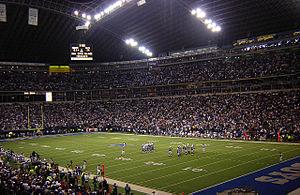
Le Texas Stadium était un stade de football américain situé à Irving, dans la banlieue ouest de Dallas, au Texas.
Dallas /ˈdæl.əs/ est une ville de l'État du Texas, aux États-Unis. Elle couvre une surface de 997 km² et comptait 1 241 162 habitants en 2012. Avec la ville voisine de Fort Worth, Dallas fait partie d'une vaste aire urbaine de 6 371 773 habitants, le Dallas/Fort Worth Metroplex, ou simplement « the Metroplex », la quatrième aire urbaine du pays. Dallas est classée comme ville mondiale beta+ par l'université de Loughborough de Londres. La ville de Dallas est le siège du comté de Dallas.